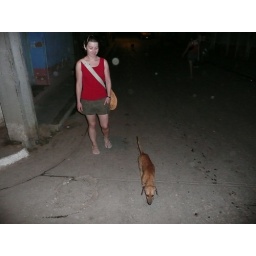
Korina is adopted by random street dog